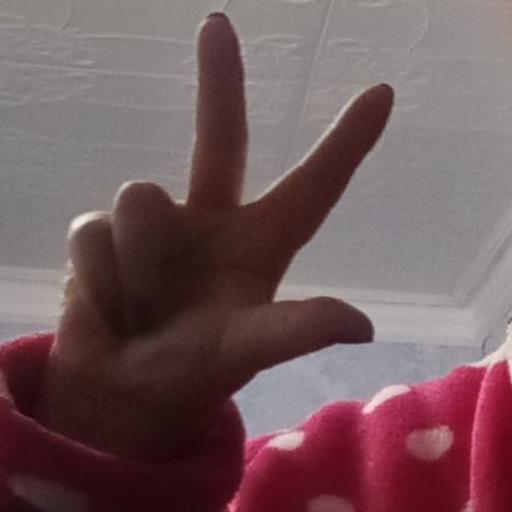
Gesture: three2